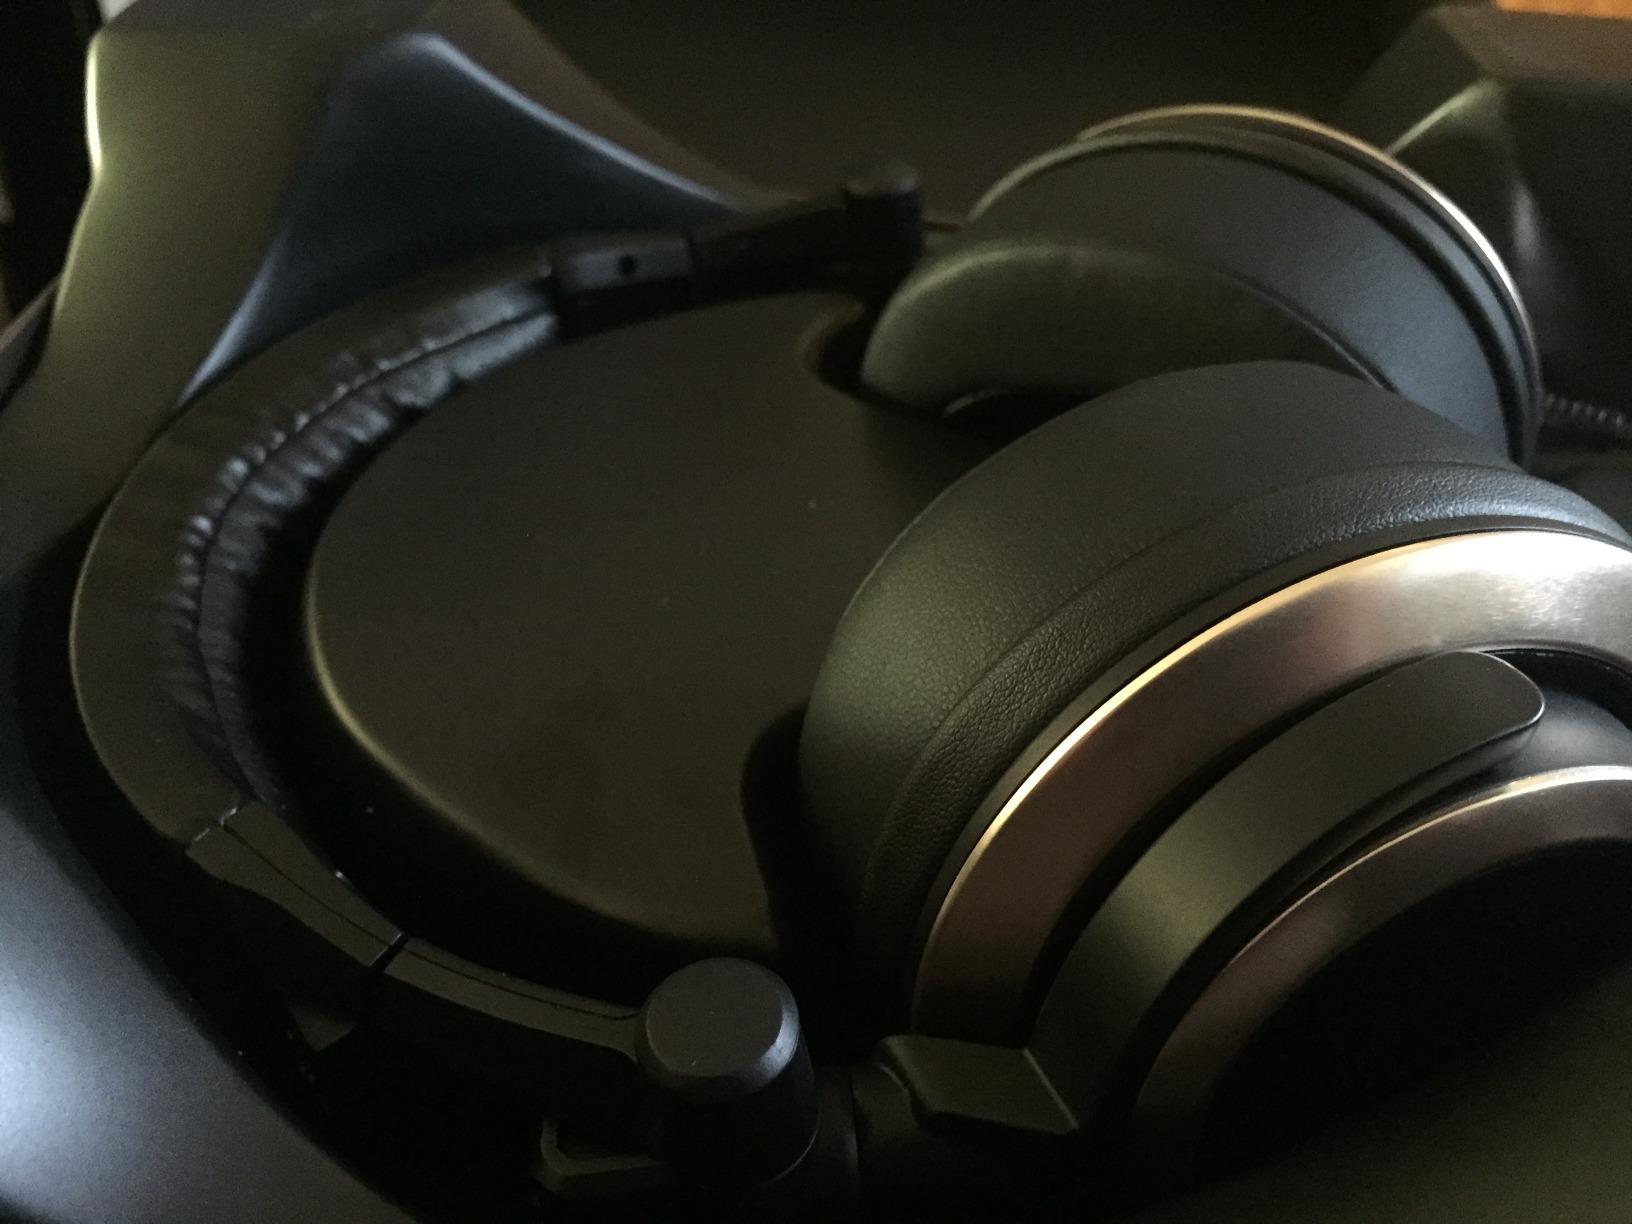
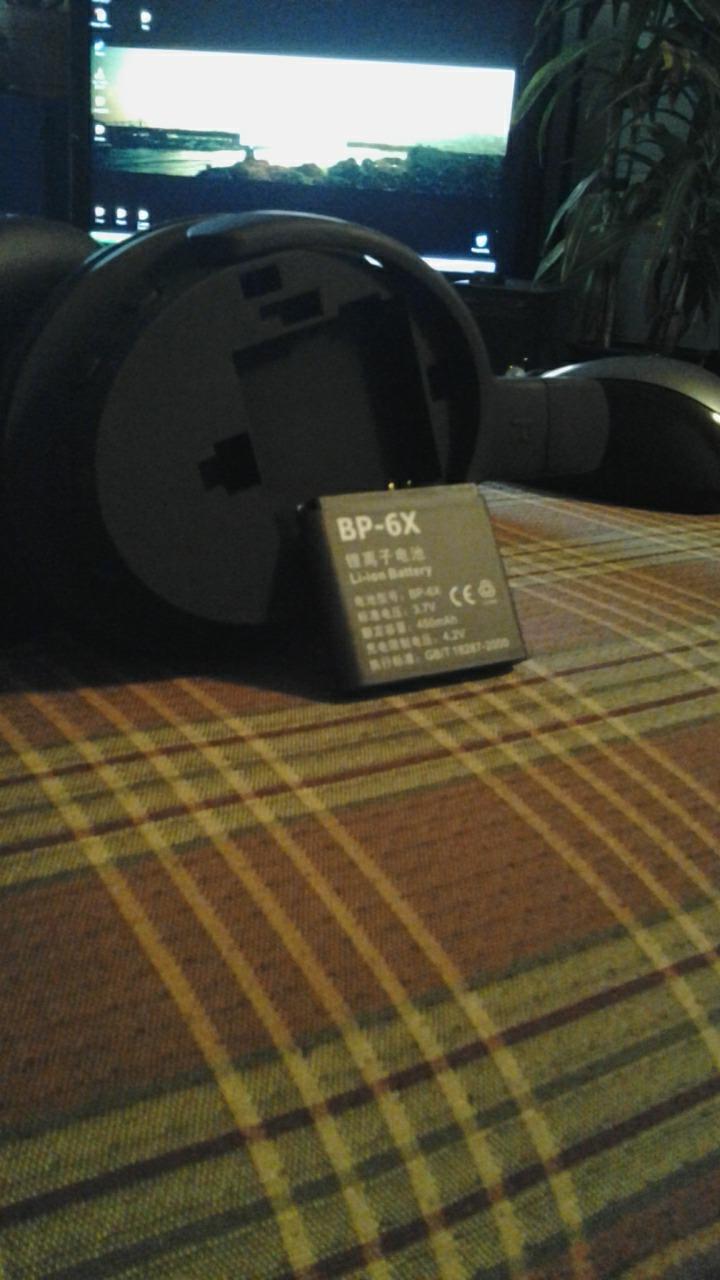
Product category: headphones
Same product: no